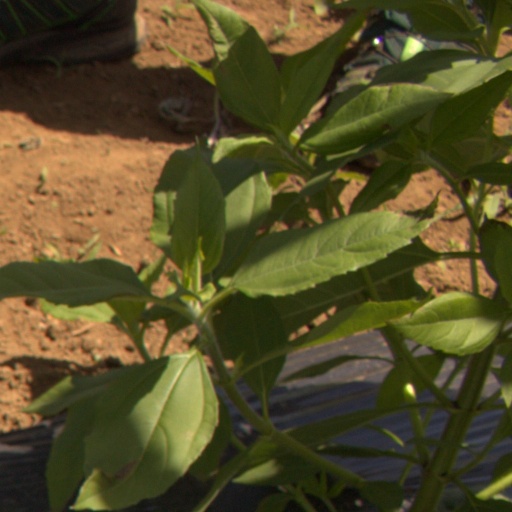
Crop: Jerusalem artichoke